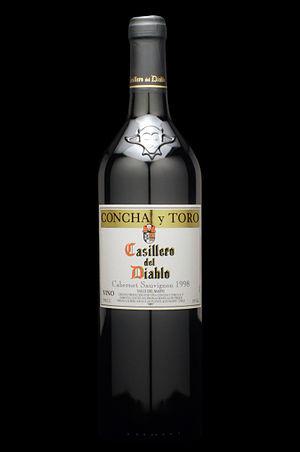
Une bouteille de vin Casillero del Diablo rouge en cabernet sauvignon, cru 2008. Produit par Concha y Toro.
Concha y Toro est une entreprise chilienne, productrice et exportatrice de vins. Le domaine Concha y Toro a été fondé en 1883 par Don Melchor de Concha y Toro.